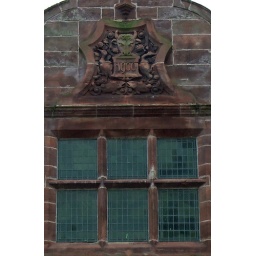
Stoke old town creature - bull and water-birds above the market entrance